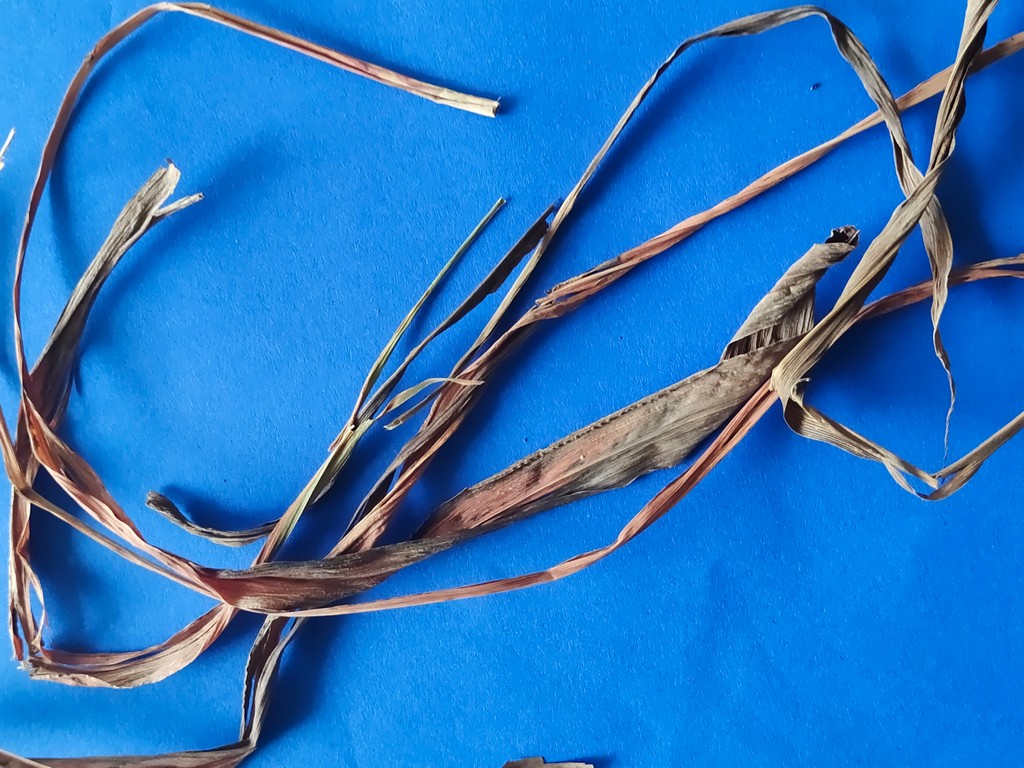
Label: Dried